Church of San Pedro Apóstol (Camarma de Esteruelas)

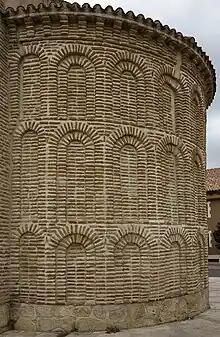
Detail of apse with three levels of arches.

The parish is a part of the Diocese of Alcalá de Henares and the archpriesthood of Daganzo.